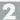
Number: 2